Bok Tower Gardens

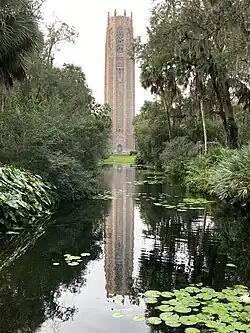
North facade of Singing Tower

Bok Tower Gardens is a contemplative garden and bird sanctuary located atop Iron Mountain, north of Lake Wales, Florida, United States, created by Edward Bok in the 1920s. Formerly known as the Bok Mountain Lake Sanctuary and Singing Tower, the gardens' attractions include the Singing Tower and its 60-bell carillon, the Bok Exedra, the Pinewood Estate now known as El Retiro, the Pine Ridge Trail, and the Visitor Center.